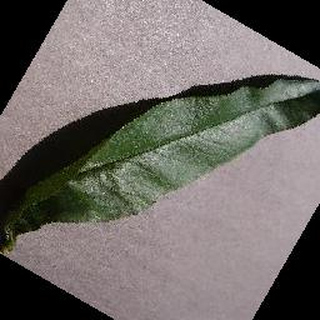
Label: healthy_peach